Langbergia

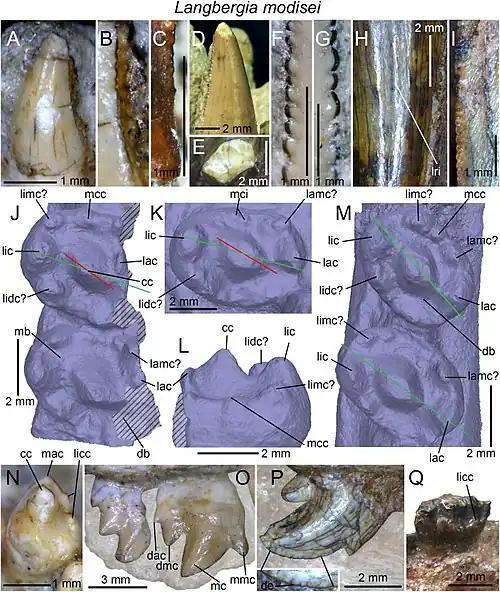
Dentition of "Langbergia modisei"

"Langbergia," like most other living in the Permian, went extinct during the end-Permian mass extinction.